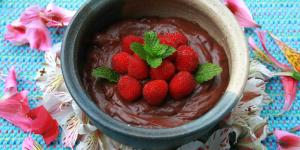
mousse de aguacate con chocolate